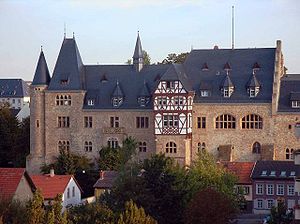
Alzey
Alzey er en by i den tyske delstat Rheinland-Pfalz. Den er administrationsby for landkreis Alzey-Worms og den fjerdestørste by i Rheinhessen efter Mainz, Worms og Bingen.